Describe the emotion expressed in this image:  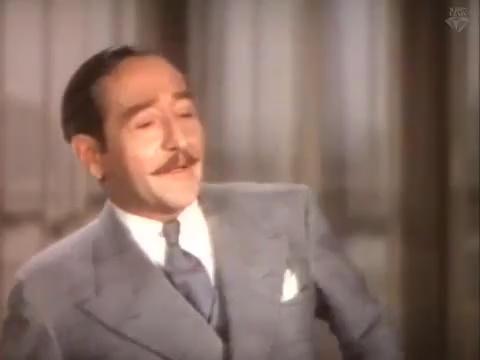
This person displays Fear, valence and arousal with low intensity.